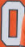
Number: 0